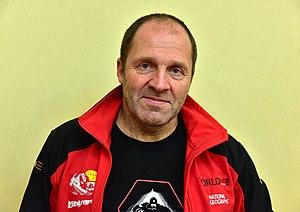
Krzysztof Starnawski est un plongeur et spéléologue polonais.